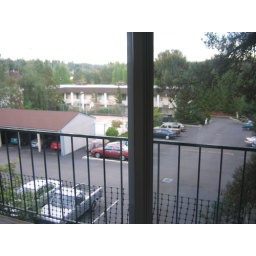
second floor condo over the balcony view